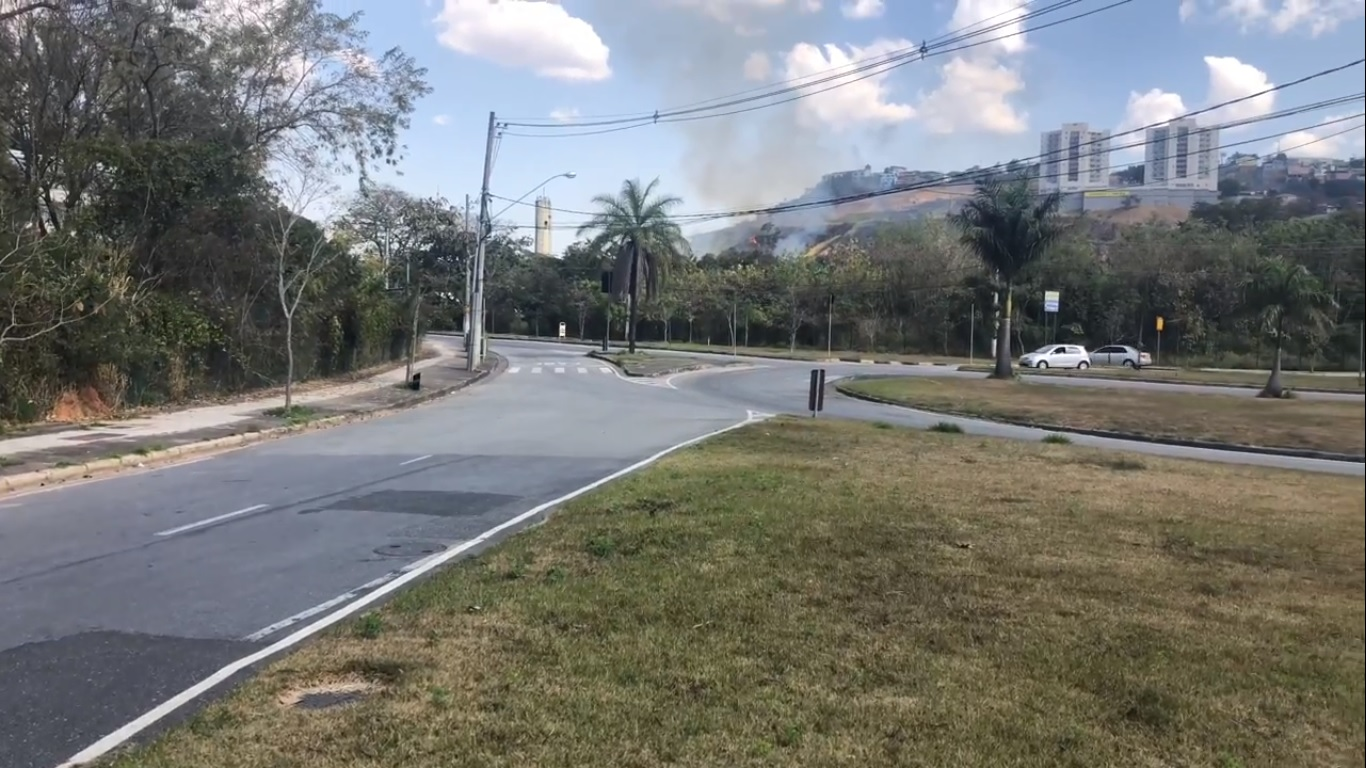
Fire: no
Smoke: yes